Short S.26

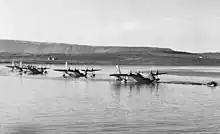
A Short S.26 ahead of three Short Sunderlands, circa 1941

While the first S.26 flying boat had been handed over to Imperial Airways to commence crew training during late September 1939, only days following its delivery, the airline was informed that all three were to be impressed, along with their crews, into military service with the RAF before any could conduct an operational service. On 24 February 1940, the second (G-AFCJ "Golden Fleece") flew, and the third (G-AFCK "Golden Horn") flew on 8 July 1940. They were modified by Shorts to S.26/M military configuration before delivery to the RAF as "X8275", "X8274" and "X8273" respectively. After modification at Rochester, air-to-surface-vessel (ASV) RDF (later called radar) was fitted by Blackburn Aircraft Limited at Dumbarton in Scotland. Following a series of evaluation flights and remedial work to address instability, the conversion work was deemed to be complete during late 1941.